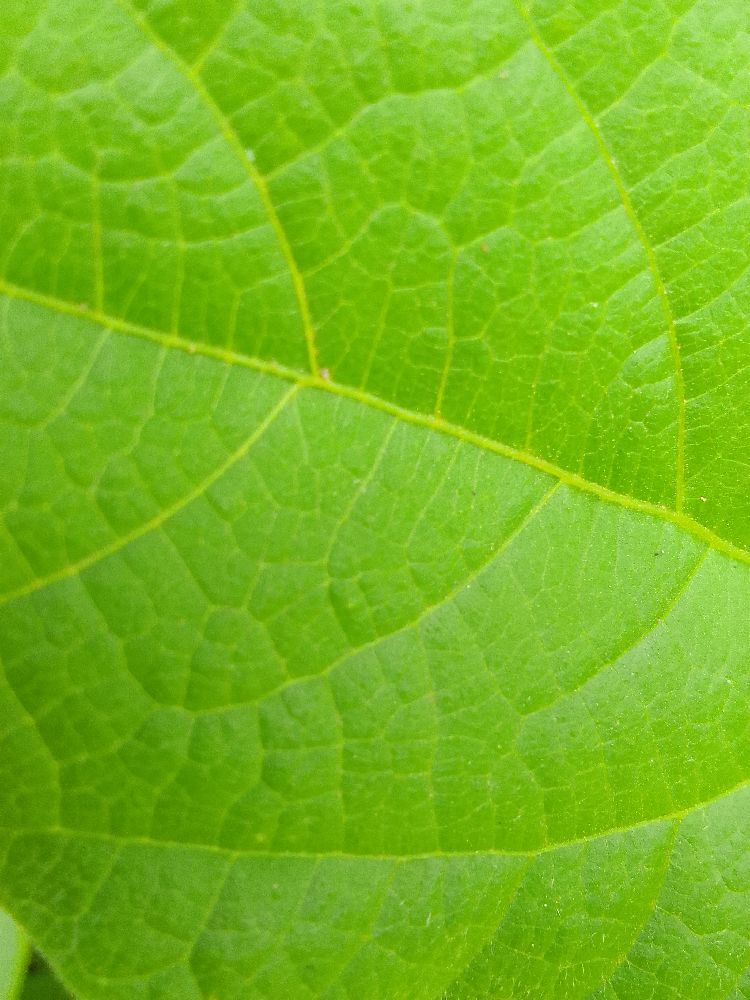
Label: healthy